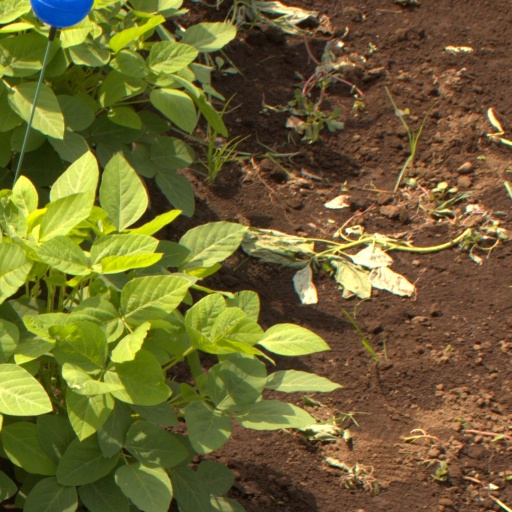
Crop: soybean